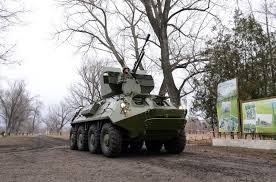
Label: BTR-60